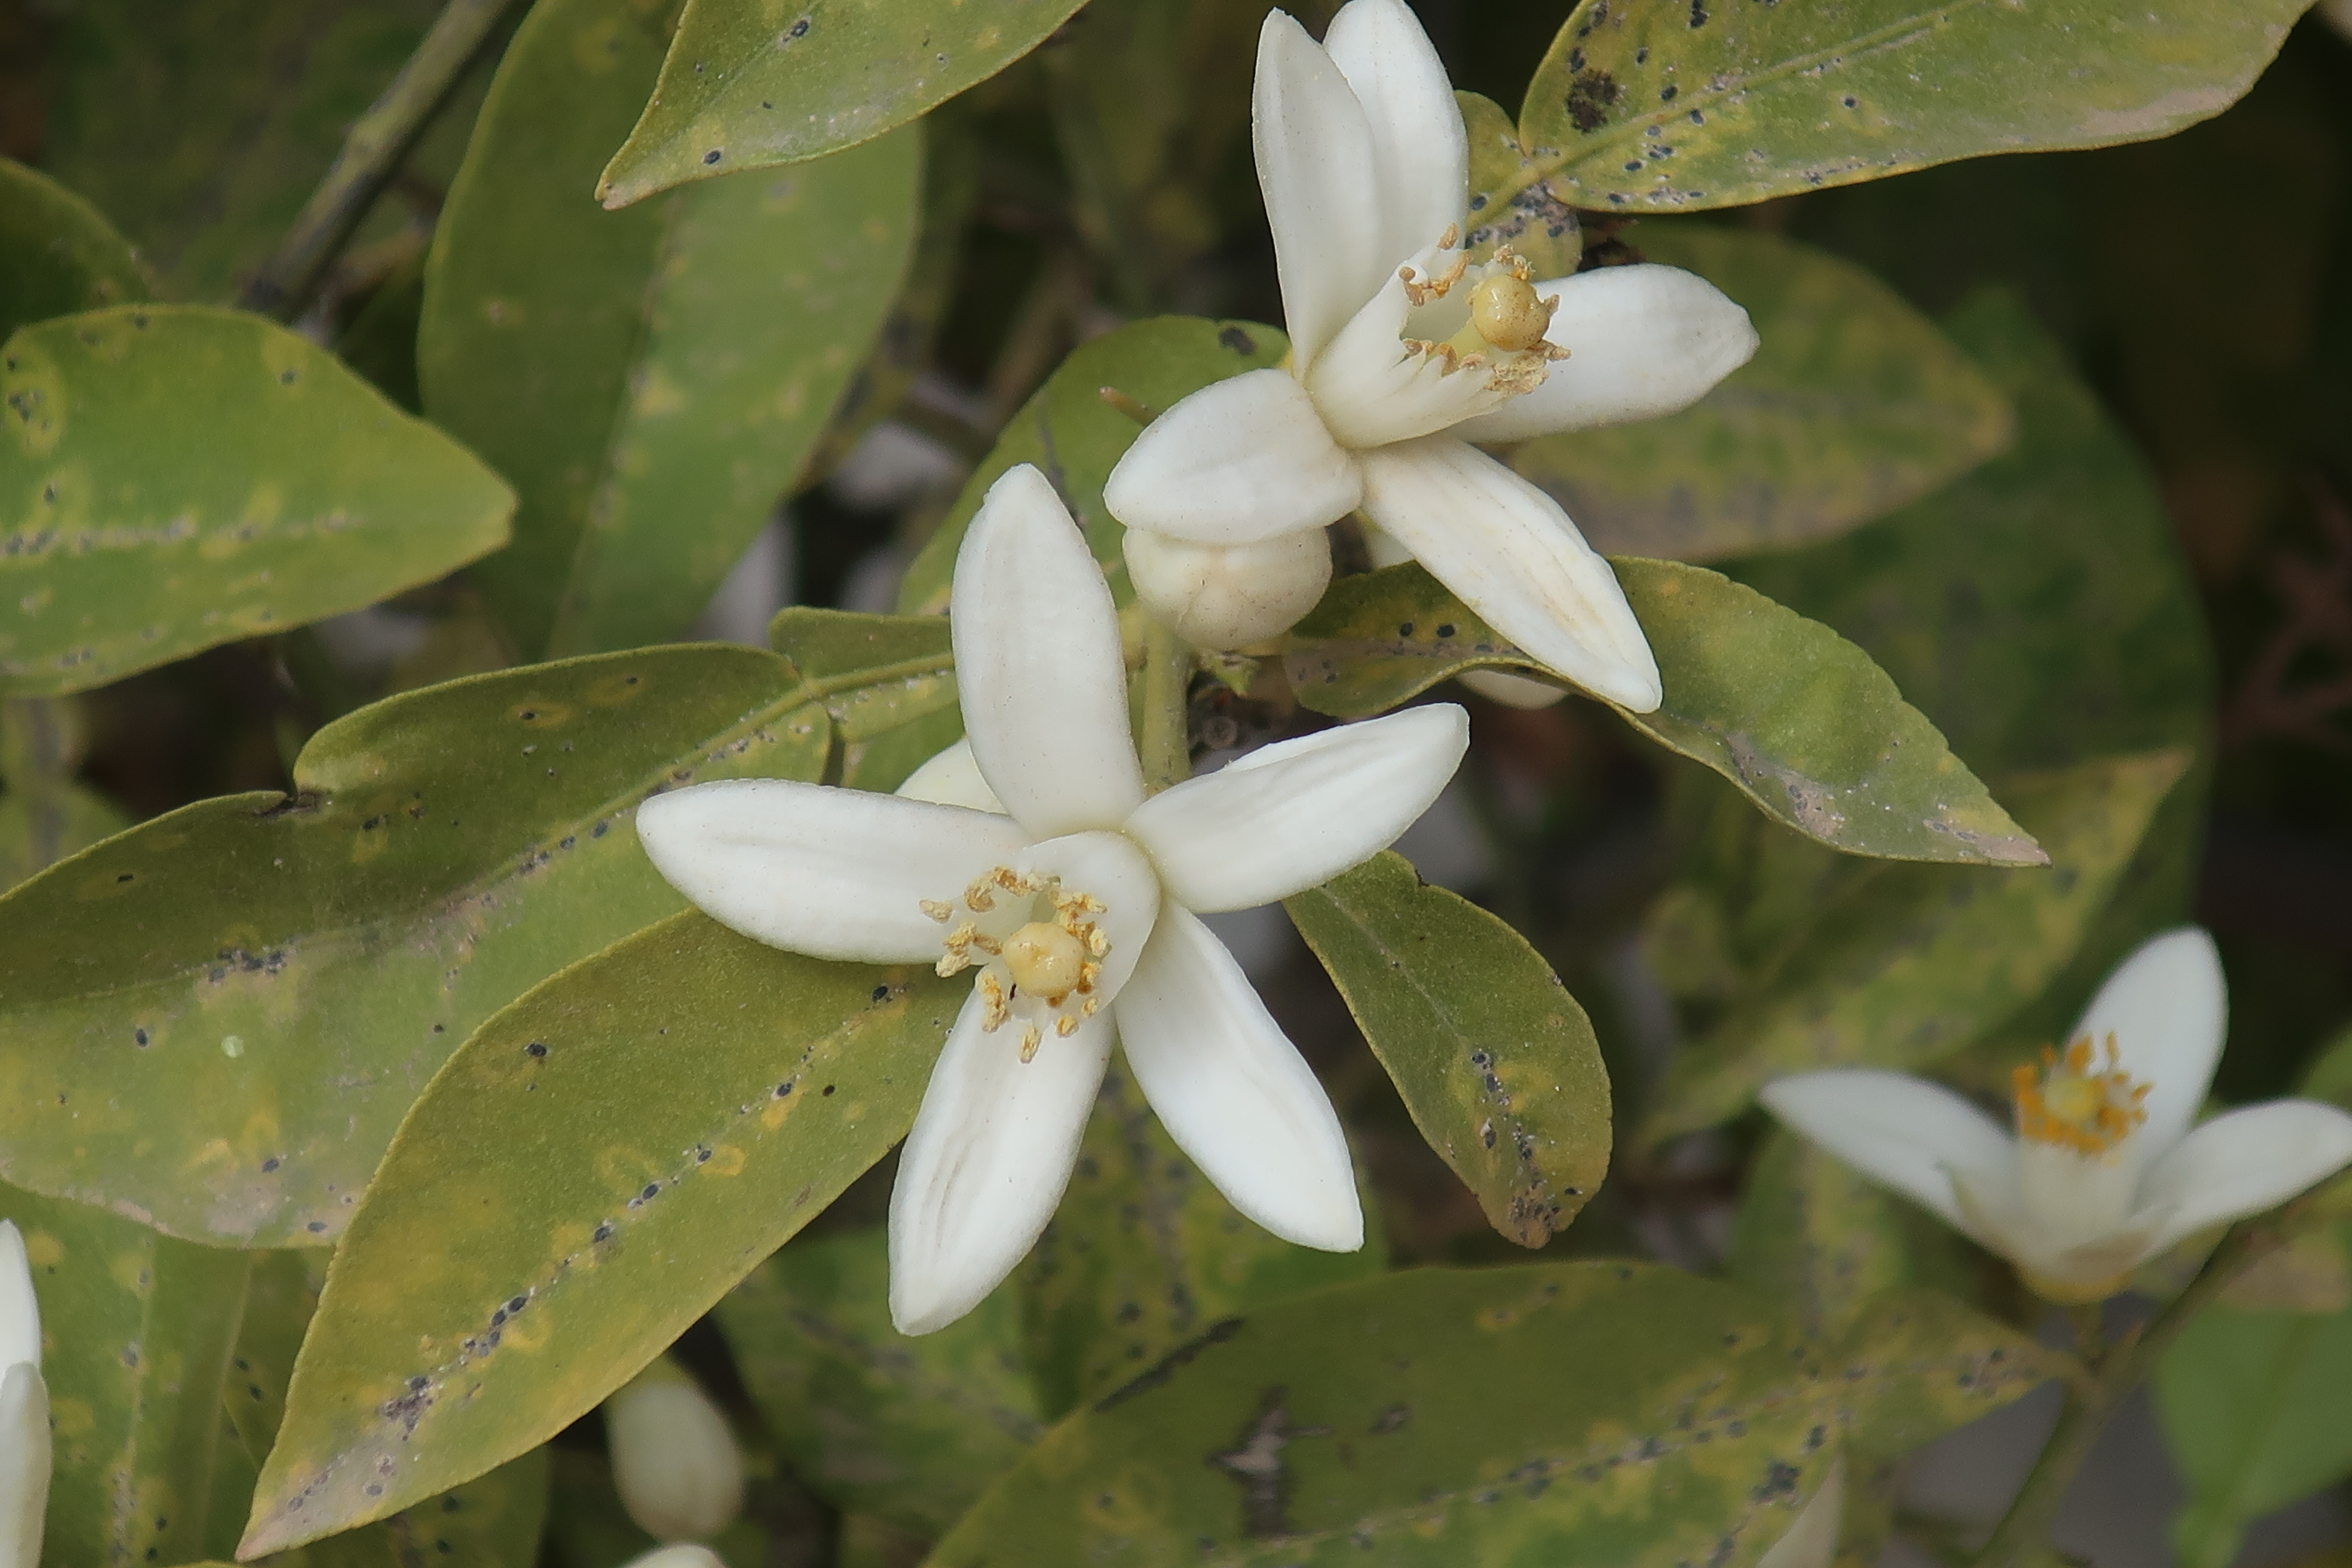
tree, spring, nature, bud, flower, branch, plant, blossom, twig, flowering plant, sky, plant stem, leaf, terrestrial plant, Pittosporaceae, wildflower, daphne, jasmine